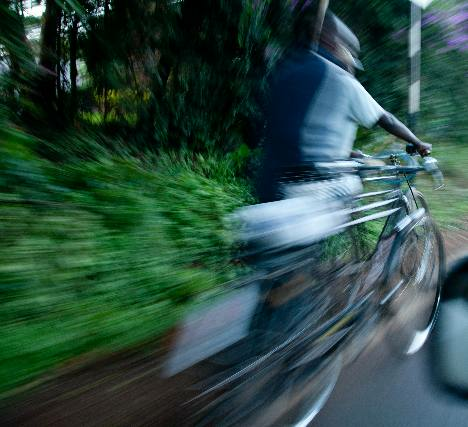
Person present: Yes